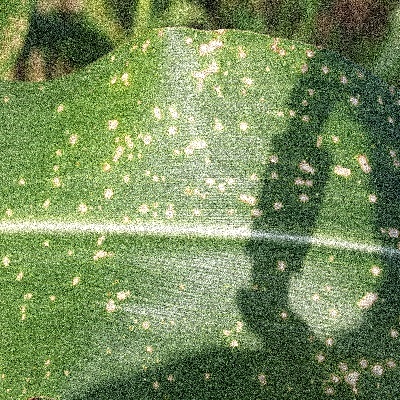
Label: Corn_(Maize)___Leaf_Spot